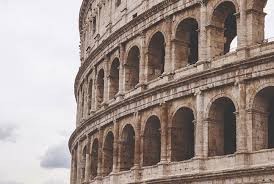
Landmark: Roman Colosseum